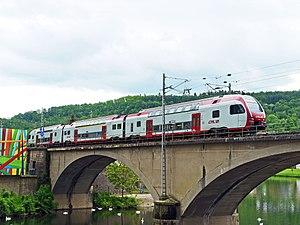
Automotrice type Kiss franchissant la frontière germano-luxembourgeoise à Wasserbillig
La Société nationale des chemins de fer luxembourgeois est l'entreprise ferroviaire publique luxembourgeoise créée le 14 mai 1946. Elle est présente dans le domaine du transport de voyageurs, du transport de marchandises, et réalise la gestion et l'exploitation du réseau ferré du Luxembourg, du funiculaire Pfaffenthal-Kirchberg, de lignes d'autobus pour le compte du Régime général des transports routiers et d'un service d'autopartage nommé Flex.